Josip Broz Tito

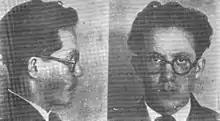
two black and white mugshots

During this time, Tito wrote articles on the duties of imprisoned communists and on trade unions. He was in Ljubljana when Vlado Chernozemski, an assassin for the Internal Macedonian Revolutionary Organization (IMRO) and instructor for the Croatian ultranationalist organisation Ustaše, assassinated King Alexander in Marseilles on 9 October 1934. In the crackdown on dissidents that followed his death, it was decided that Tito should leave Yugoslavia. He travelled to Vienna on a forged Czechoslovak passport, where he joined Gorkić and the rest of the Politburo of the CPY. It was decided that the Austrian government was too hostile to communism, so the Politburo travelled to Brno in Czechoslovakia, and Tito accompanied them. On Christmas Day 1934, a secret meeting of the Central Committee of the CPY was held in Ljubljana, and Tito was elected as a member of the Politburo for the first time. The Politburo decided to send him to Moscow to report on the situation in Yugoslavia, and in early February 1935, he arrived there as a full-time official of the Comintern. He lodged at the main Comintern residence, the Hotel Lux on Tverskaya Street and was quickly in contact with Vladimir Ćopić, one of the leading Yugoslavs with the Comintern. He was soon introduced to the main personalities in the organisation. Tito was appointed to the secretariat of the Balkan section, responsible for Yugoslavia, Bulgaria, Romania and Greece. Kardelj was also in Moscow, as was the Bulgarian communist leader Georgi Dimitrov. Tito lectured on trade unions to foreign communists and attended a course on military tactics run by the Red Army, and occasionally attended the Bolshoi Theatre. He attended as one of 510 delegates to the Seventh World Congress of the Comintern in July and August 1935, where he briefly saw Joseph Stalin for the first time. After the congress, he toured the Soviet Union and then returned to Moscow to continue his work. He contacted Polka and Žarko, but soon fell in love with an Austrian woman who worked at the Hotel Lux, Johanna Koenig, known within communist ranks as Lucia Bauer. When she became aware of this liaison, Polka divorced Tito in April 1936. Tito married Bauer on 13 October of that year.